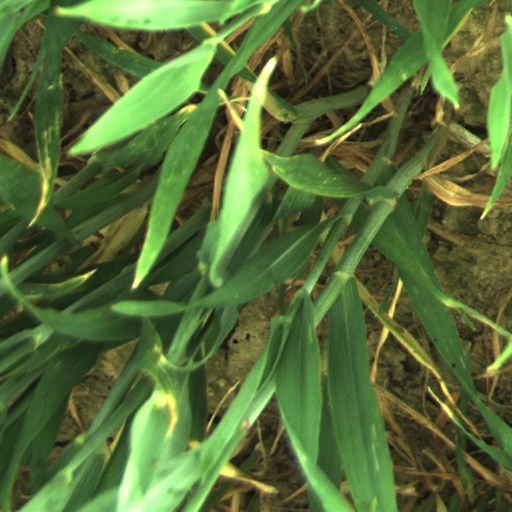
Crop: wheat